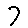
Label: 7